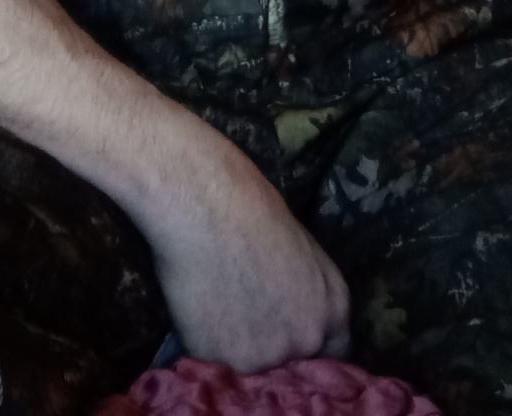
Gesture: no_gesture